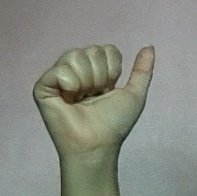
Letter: dhad